List of international trips made by presidents of the United States

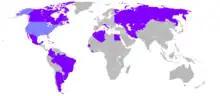
Countries visited by Franklin D. Roosevelt during his presidency,

Franklin D. Roosevelt made 20 international trips during his presidency. His early travels were by ship, frequently for fishing vacations to the Bahama Banks, Canadian Maritimes, or Newfoundland Island. One such fishing expedition in August 1941 was a subterfuge to cover his first official meeting with Winston Churchill, the so-called Atlantic Conference. In 1943 he became the first incumbent president to fly by airplane across the Atlantic Ocean during his secret mission to Casablanca. As a result of this trip, he also became the first president to visit North Africa while in office.